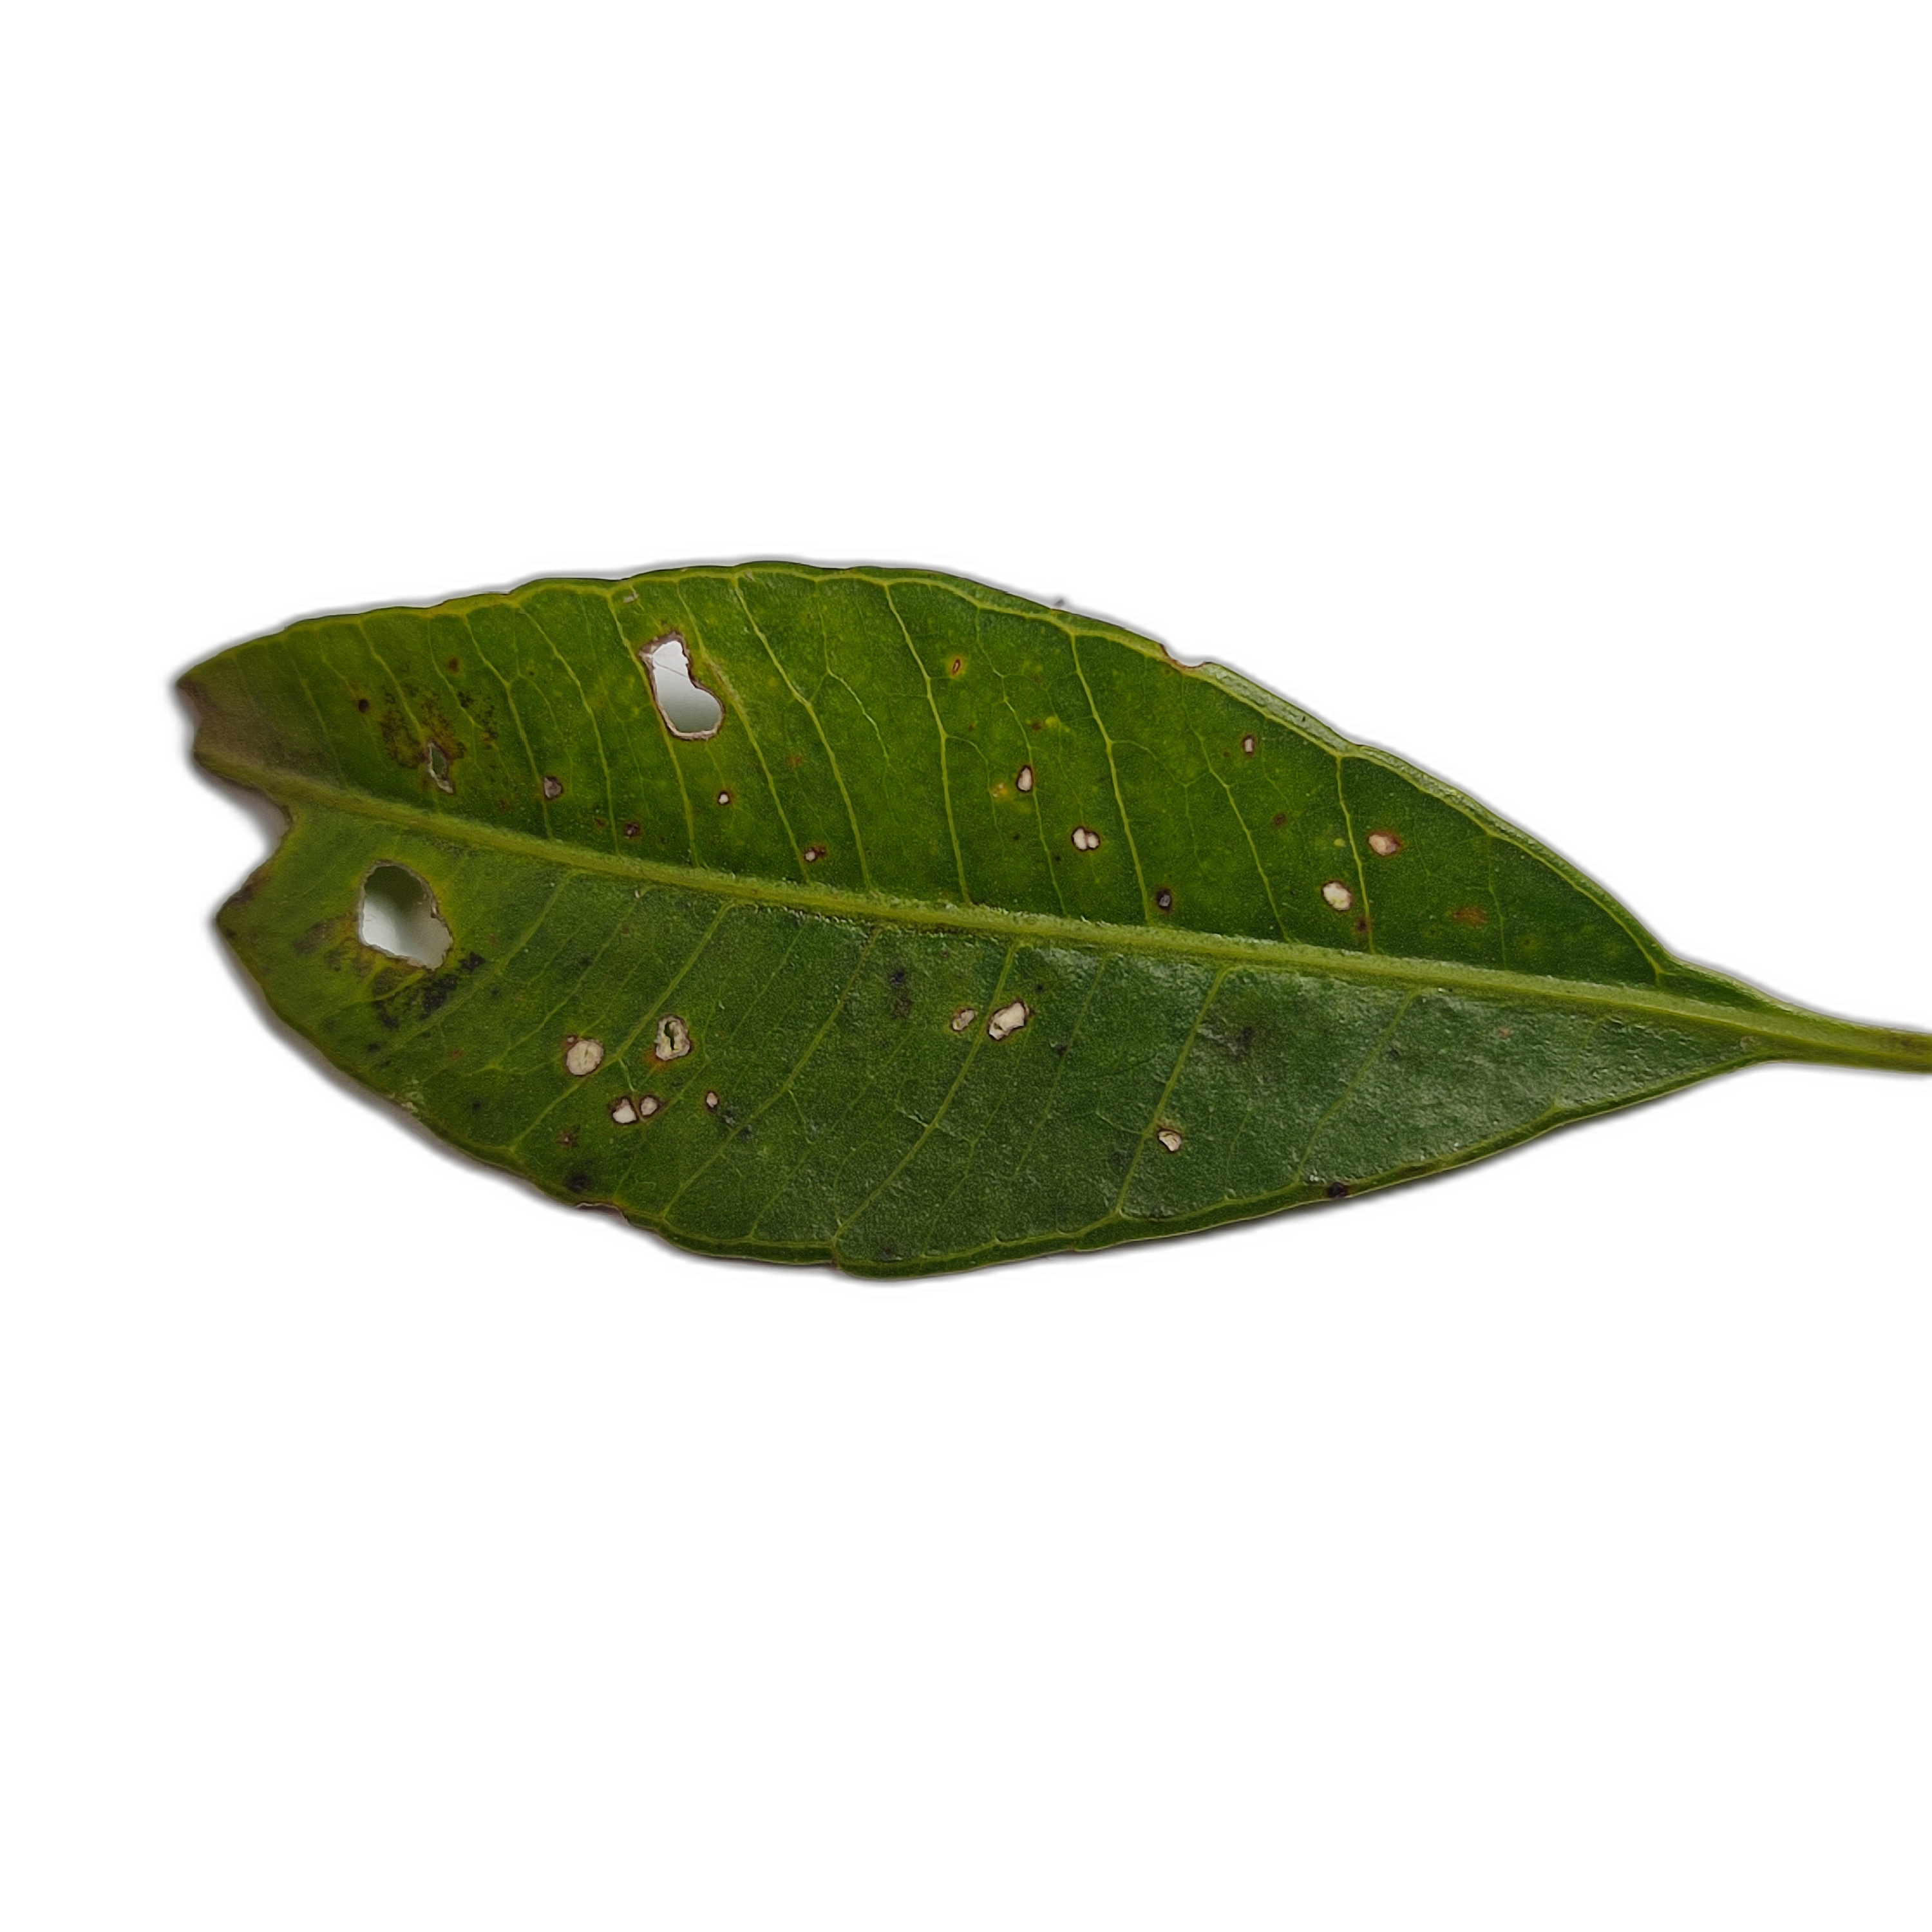
Label: not_healthy